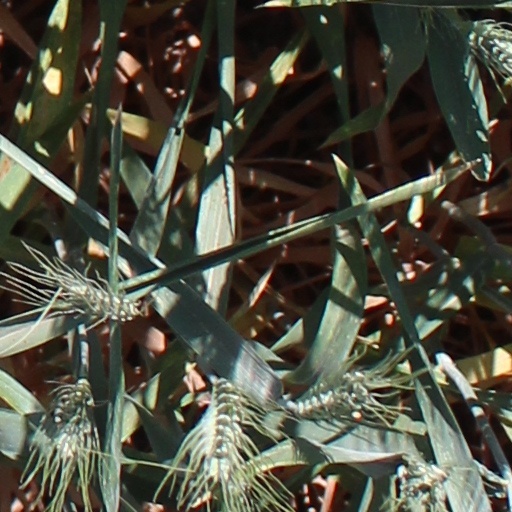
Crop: wheat